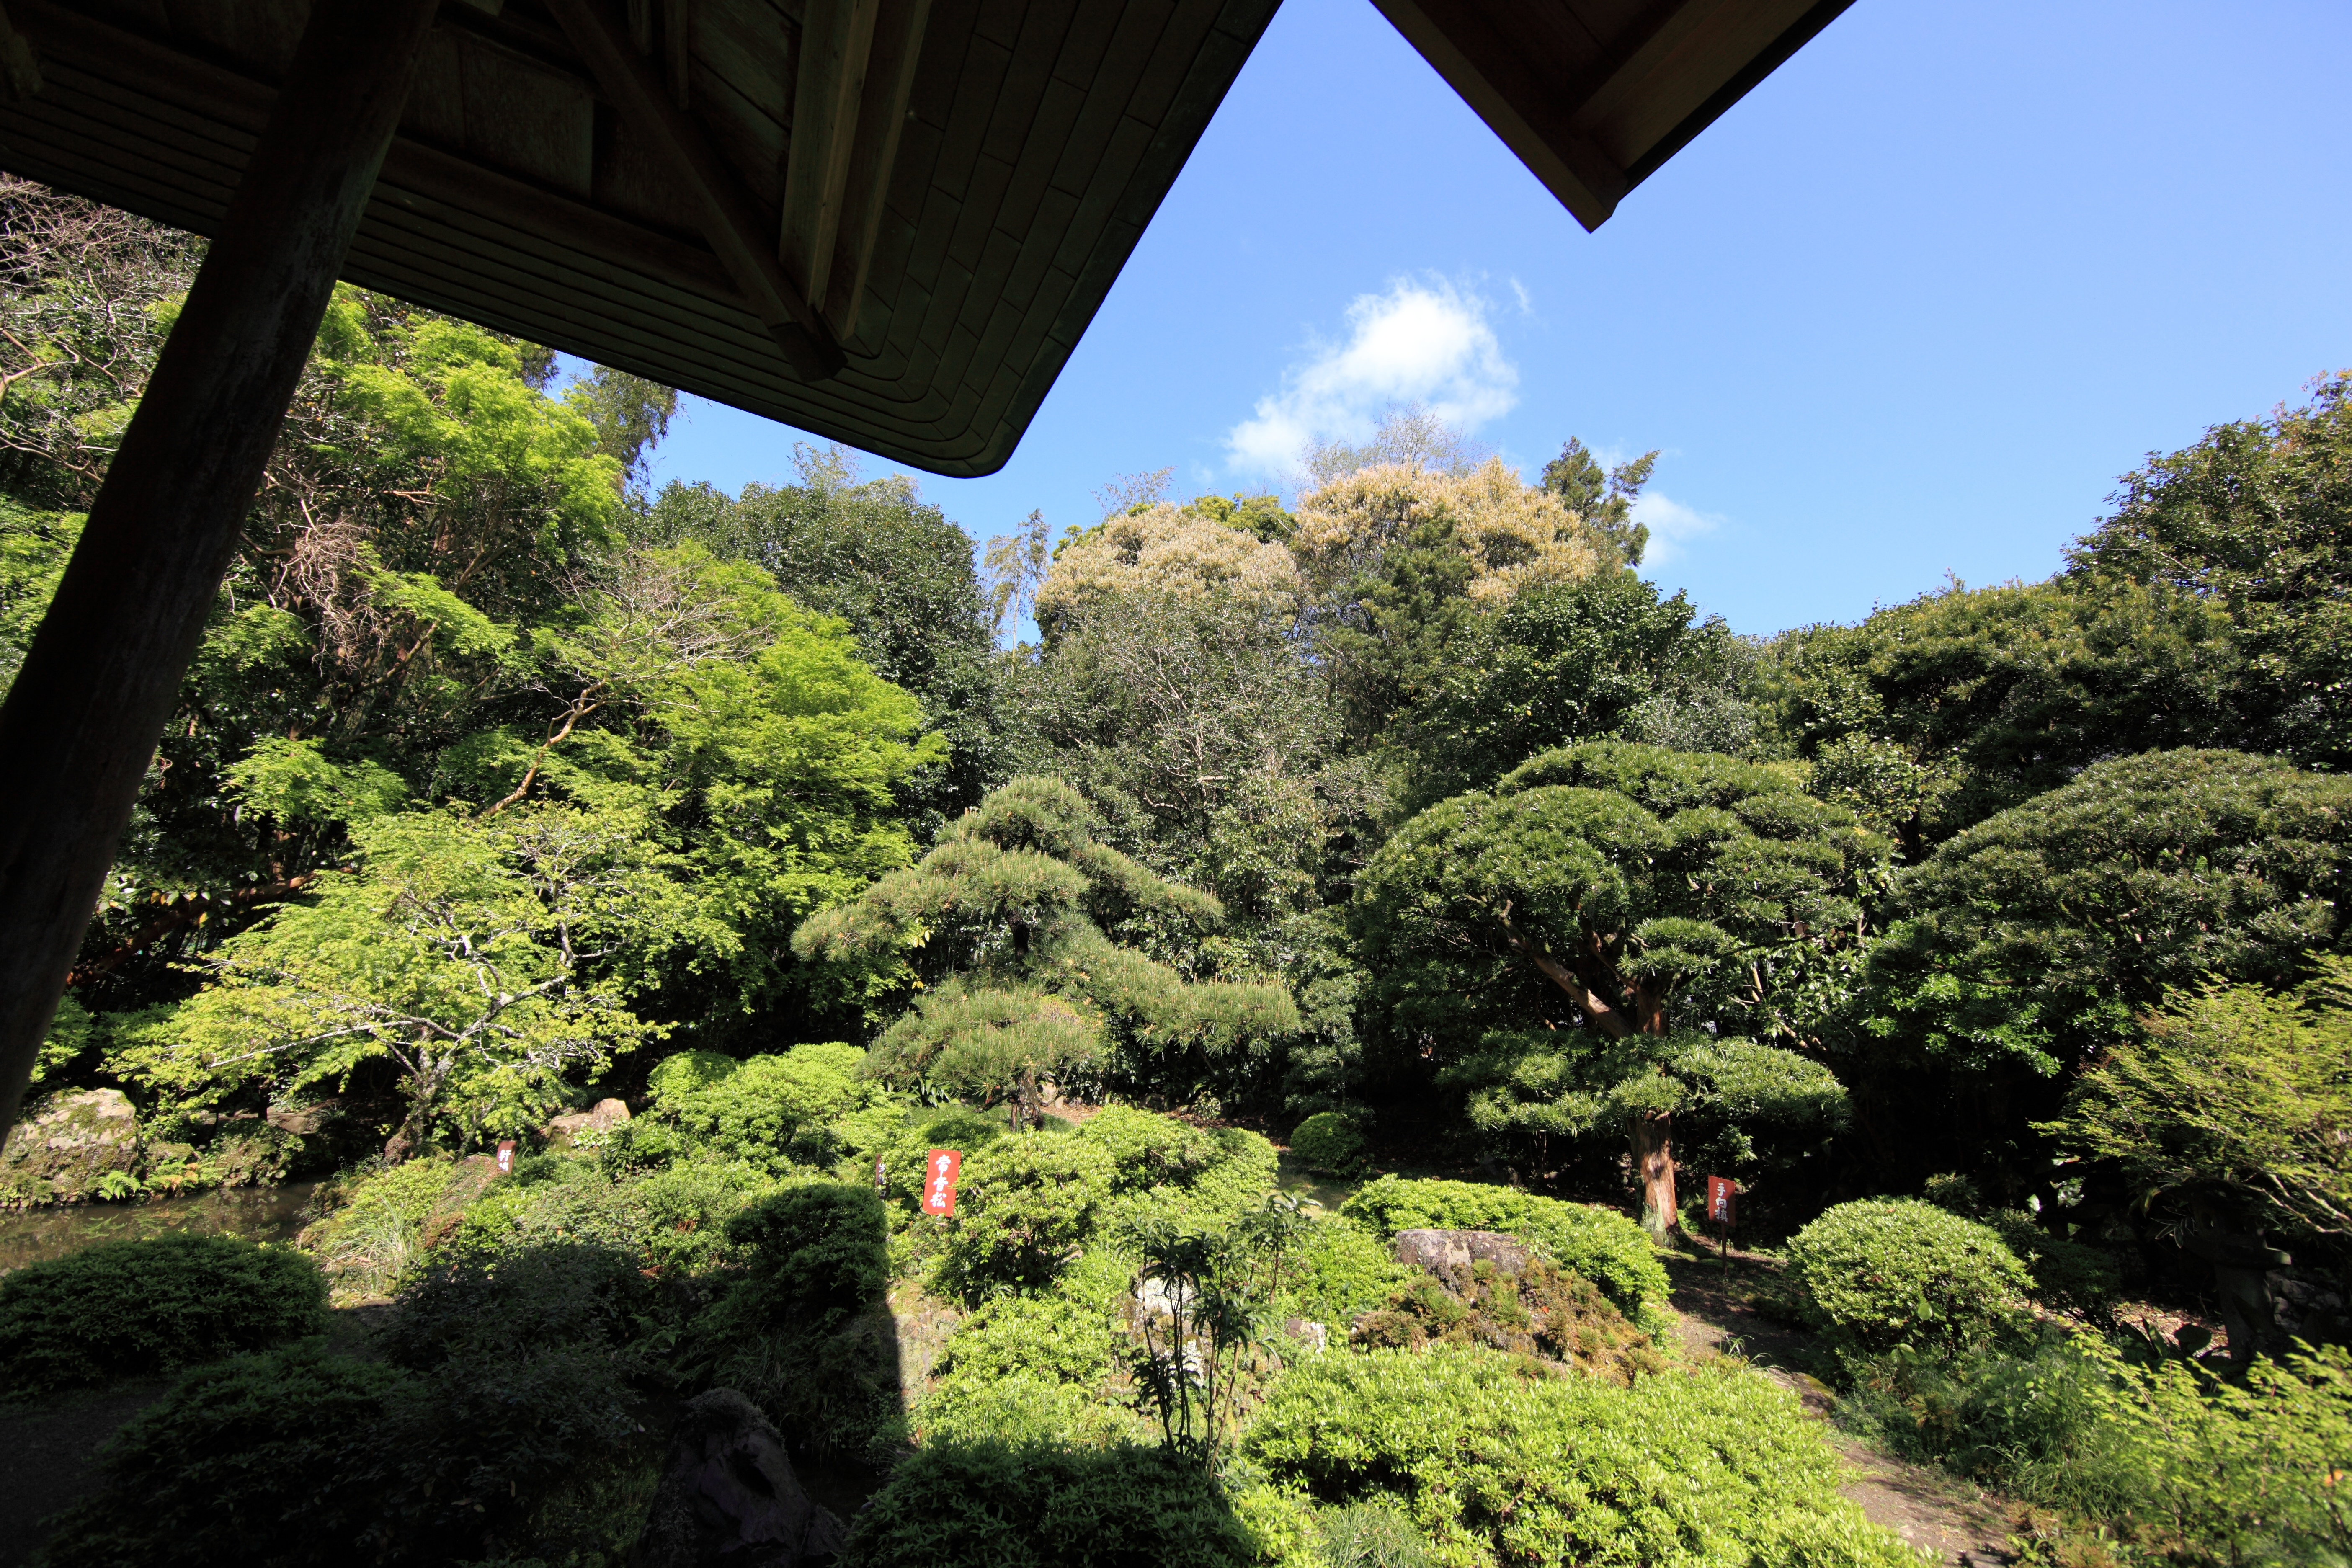
tree, nature, forest, flower, green, high, jungle, botany, garden, flora, temple, japanese, vegetation, rainforest, 5d, style, hires, botanical garden, habitat, markii, ecosystem, hi, res, resolution, shizuoka, togeppousaiokuji, biome, natural environment, woody plant